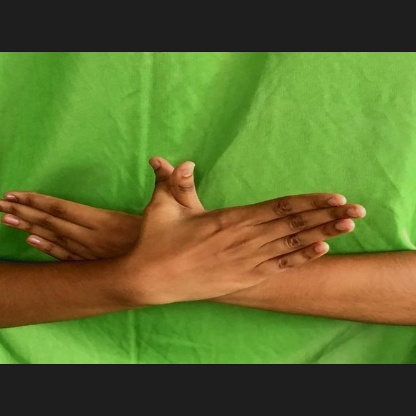
Mudra: Garuda